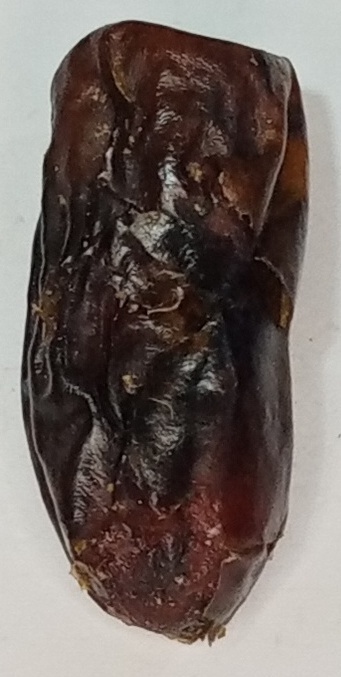
Variety: gajar
Size: large
Grade: grade-1